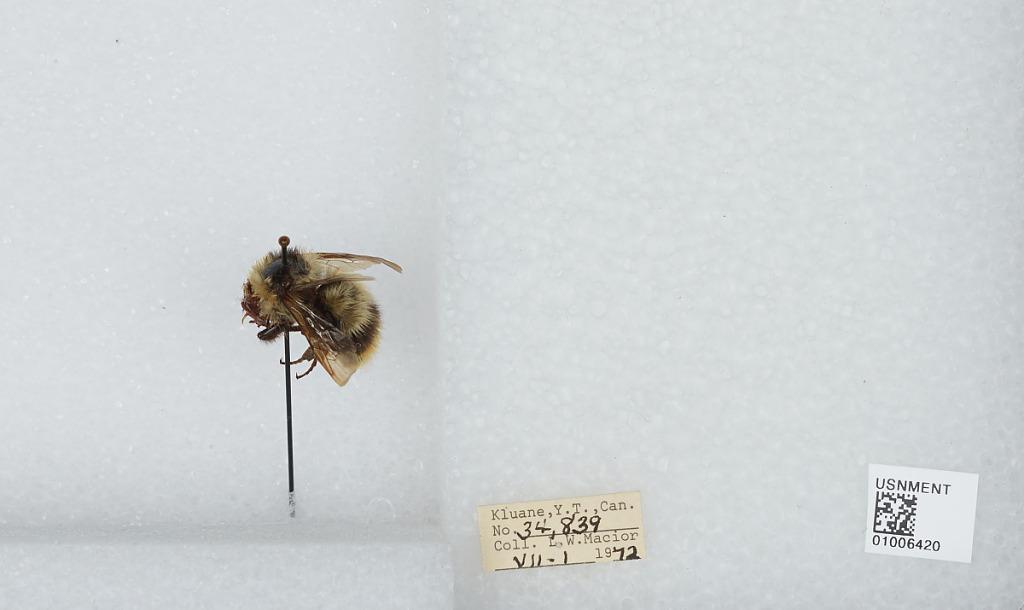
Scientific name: Bombus (Pyrobombus) frigidus Smith
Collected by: L. Macior
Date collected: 1972-7-1
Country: Canada
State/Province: Yukon Territory
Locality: Kluane
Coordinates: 60.75, -139.5